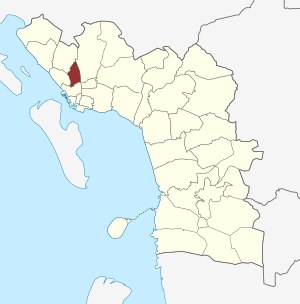
Gjesing Sogn (Esbjerg Kommune)
Gjesing sogn
Gjesing Sogn er et sogn i Skads Provsti. Sognet ligger i Esbjerg Kommune. Indtil Kommunalreformen i 2007 lå det i Esbjerg Kommune. I Gjesing Sogn ligger Gjesing Kirke. Sognet blev i 1983 udskilt fra Bryndum Sogn.